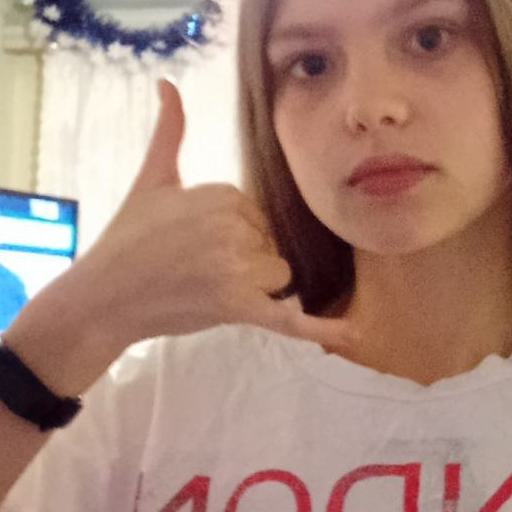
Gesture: call